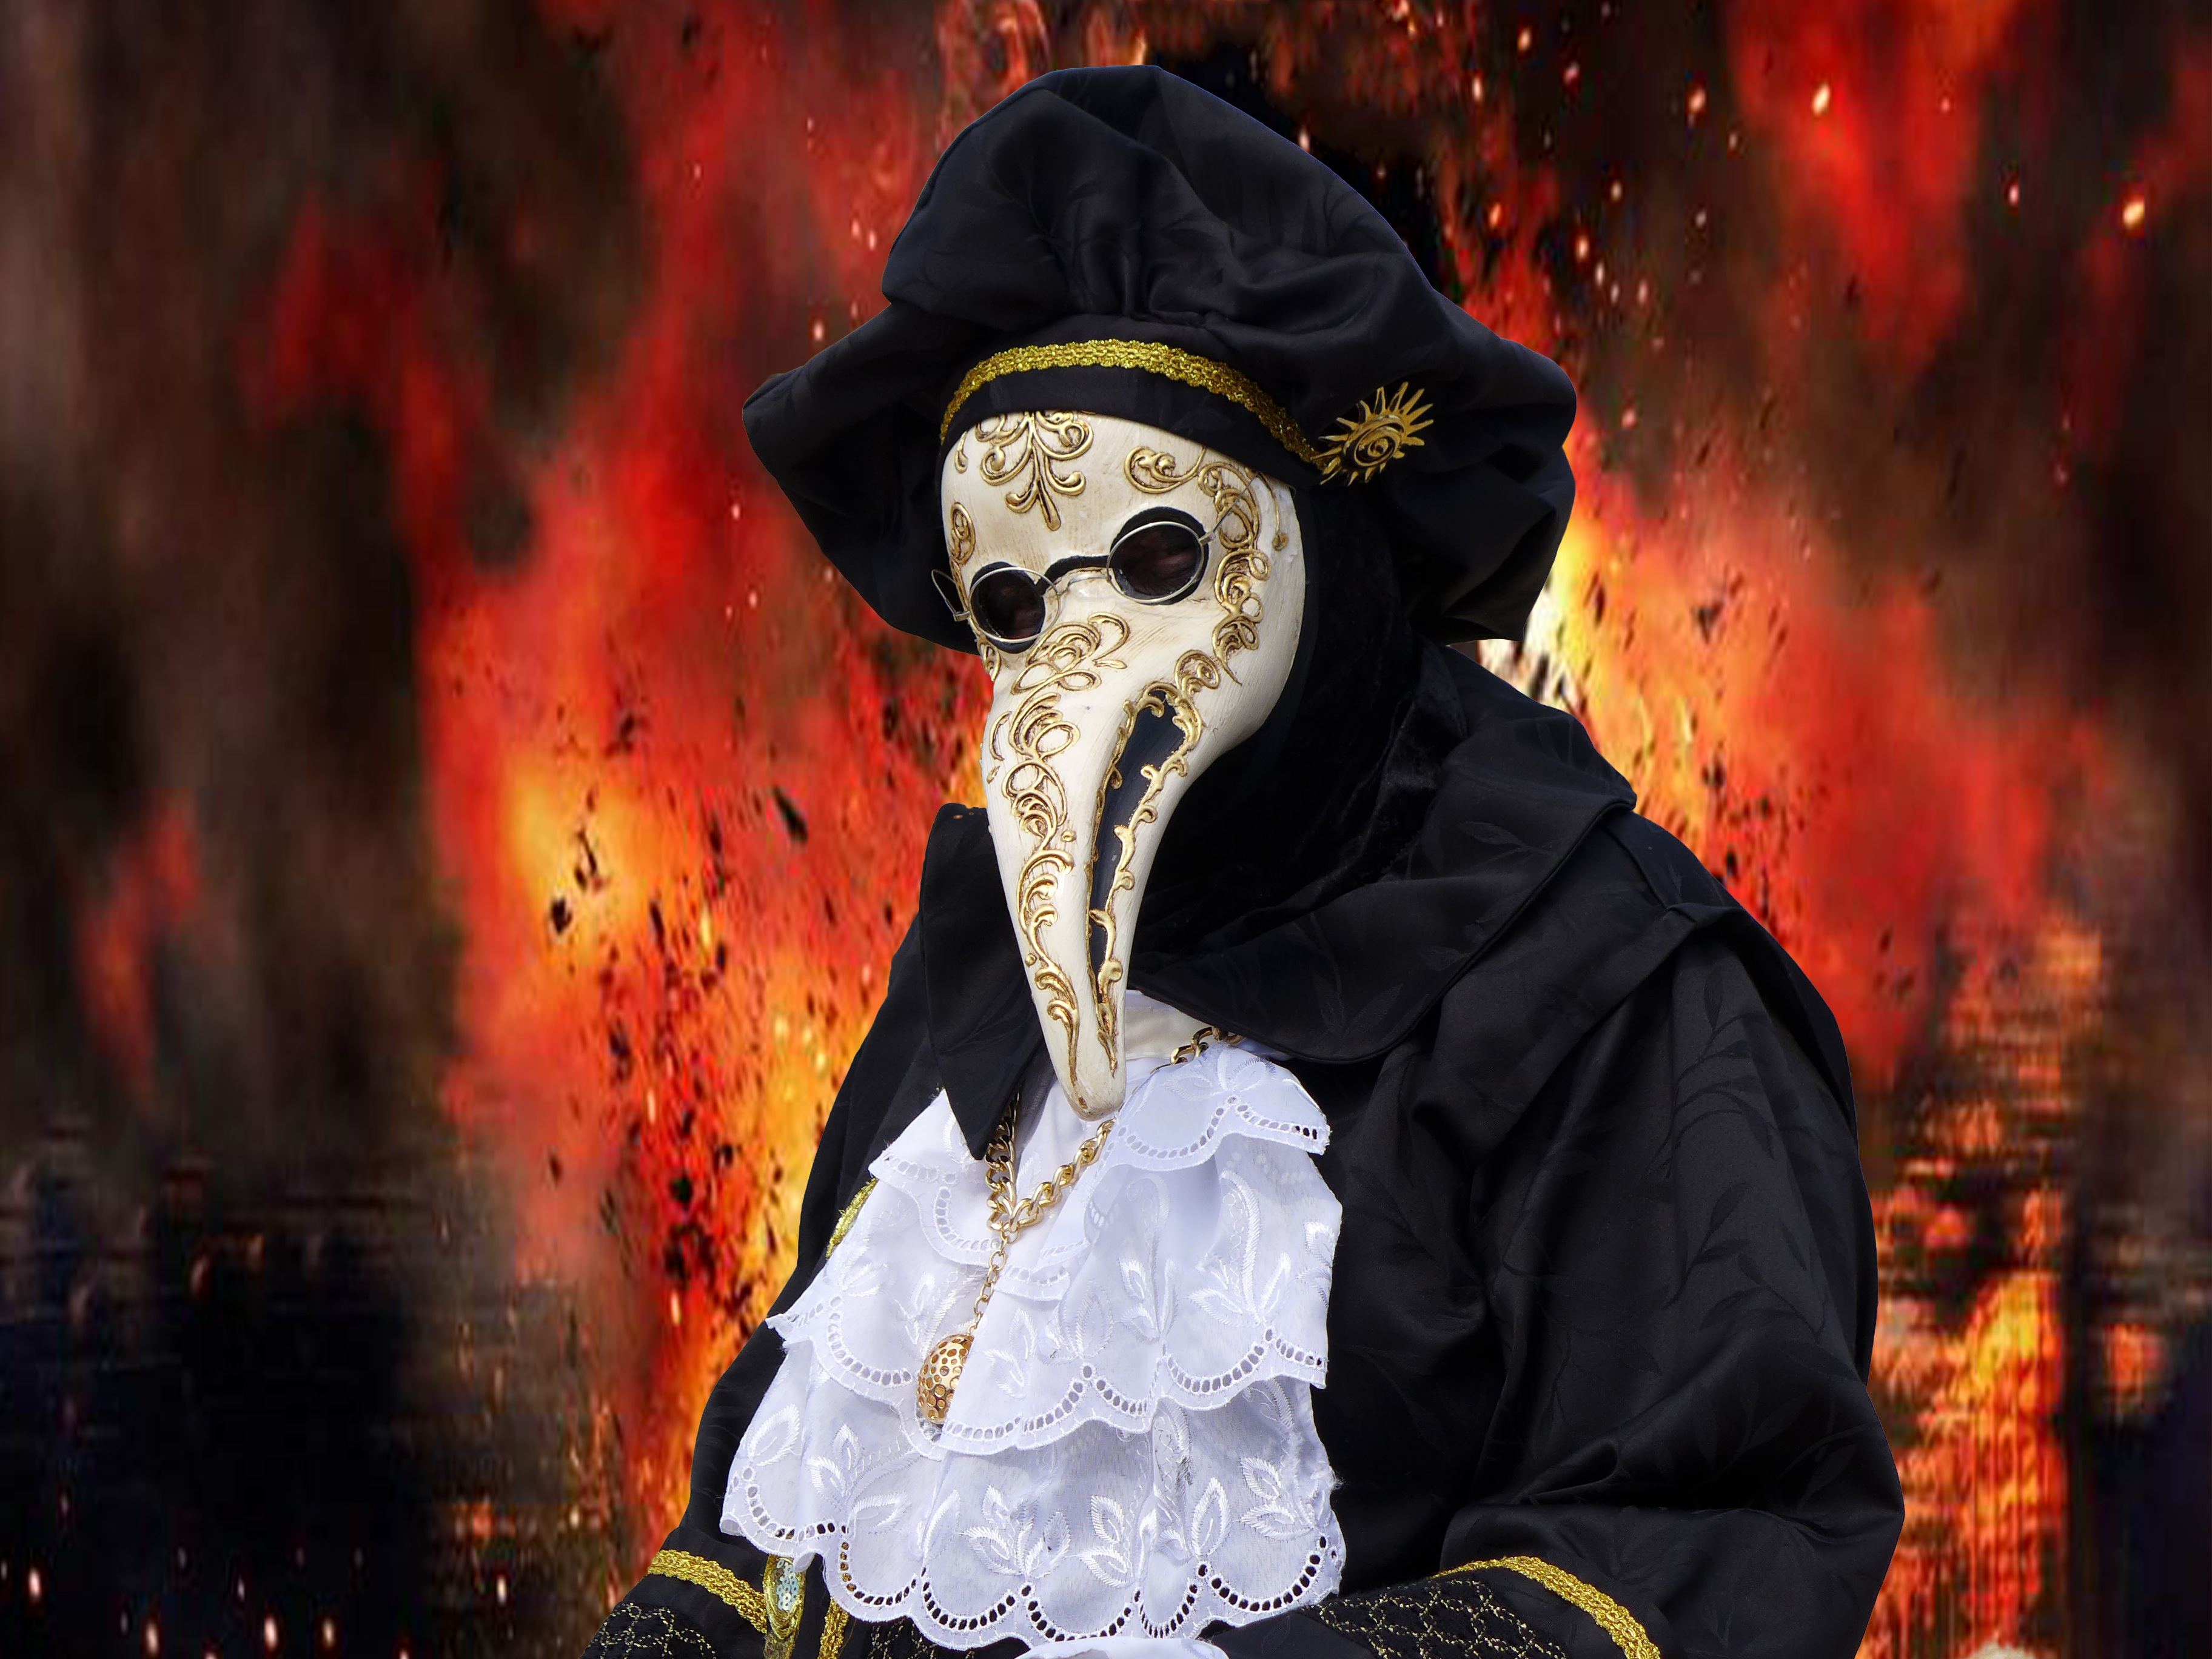
carnival, masks, mask of venice, carnival of venice